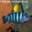
Label: aquarium_fish